June 2009 Muraidi Market bombing

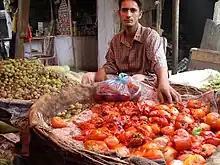
The marketplace

Ahmed al-Masoudi, a member of Parliament, stated "how come the Muraidi Market that is surrounded by blast walls and no vehicle or motorcycle can go inside but they allowed in this motorcycle?... The 11th Brigade is directly involved in these crimes, these murders."